Date, Fukushima

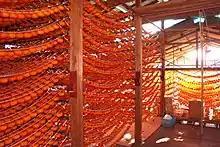
"Anpogaki"

Although the production of anpogaki was halted for three years after the 2011 disaster, Date City's persimmon orchards have since been decontaminated and testing machines have been installed, ensuring the safety of the final product.